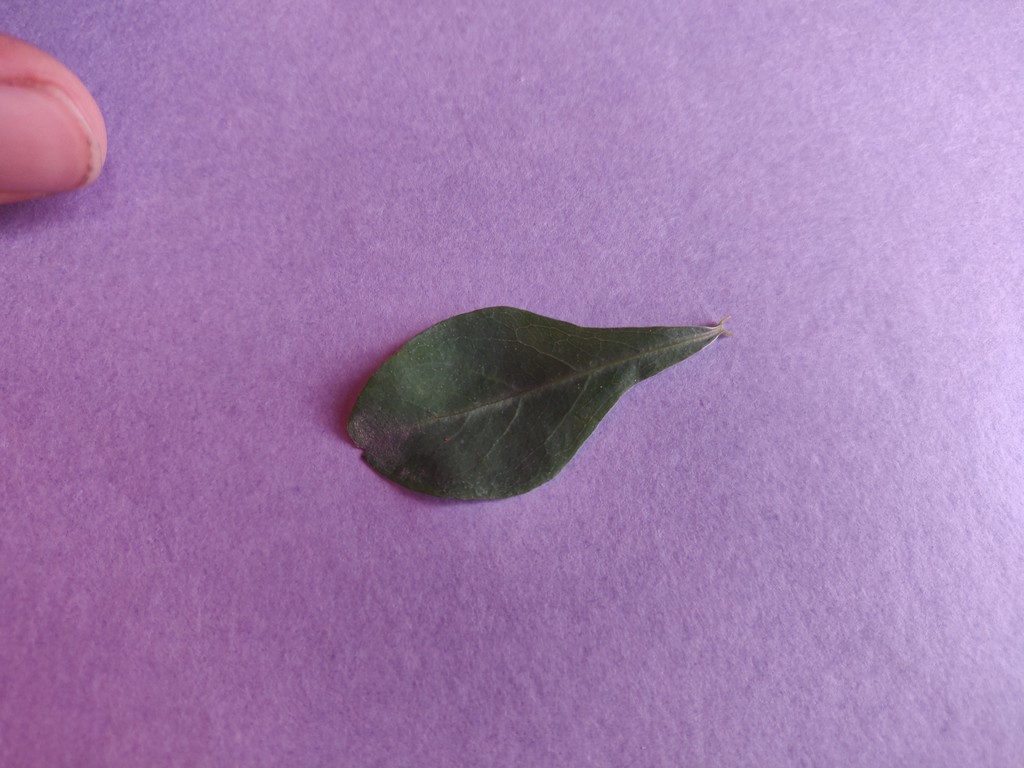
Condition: Healthy
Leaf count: single
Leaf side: front